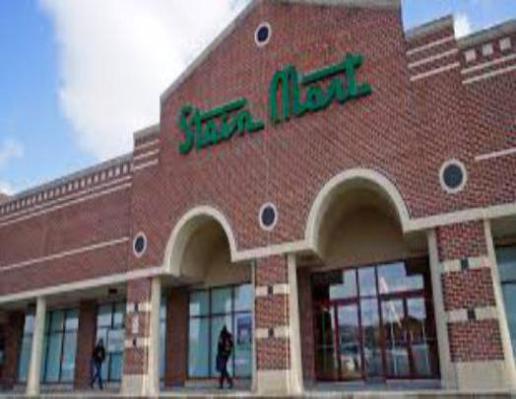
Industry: Others